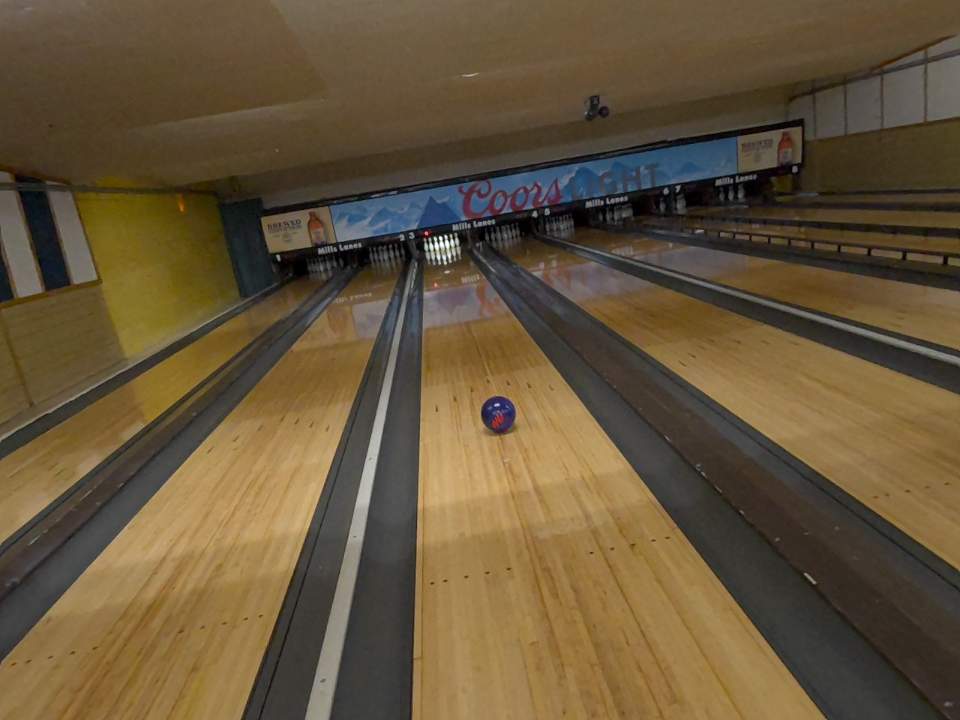
Object: bowling_ball